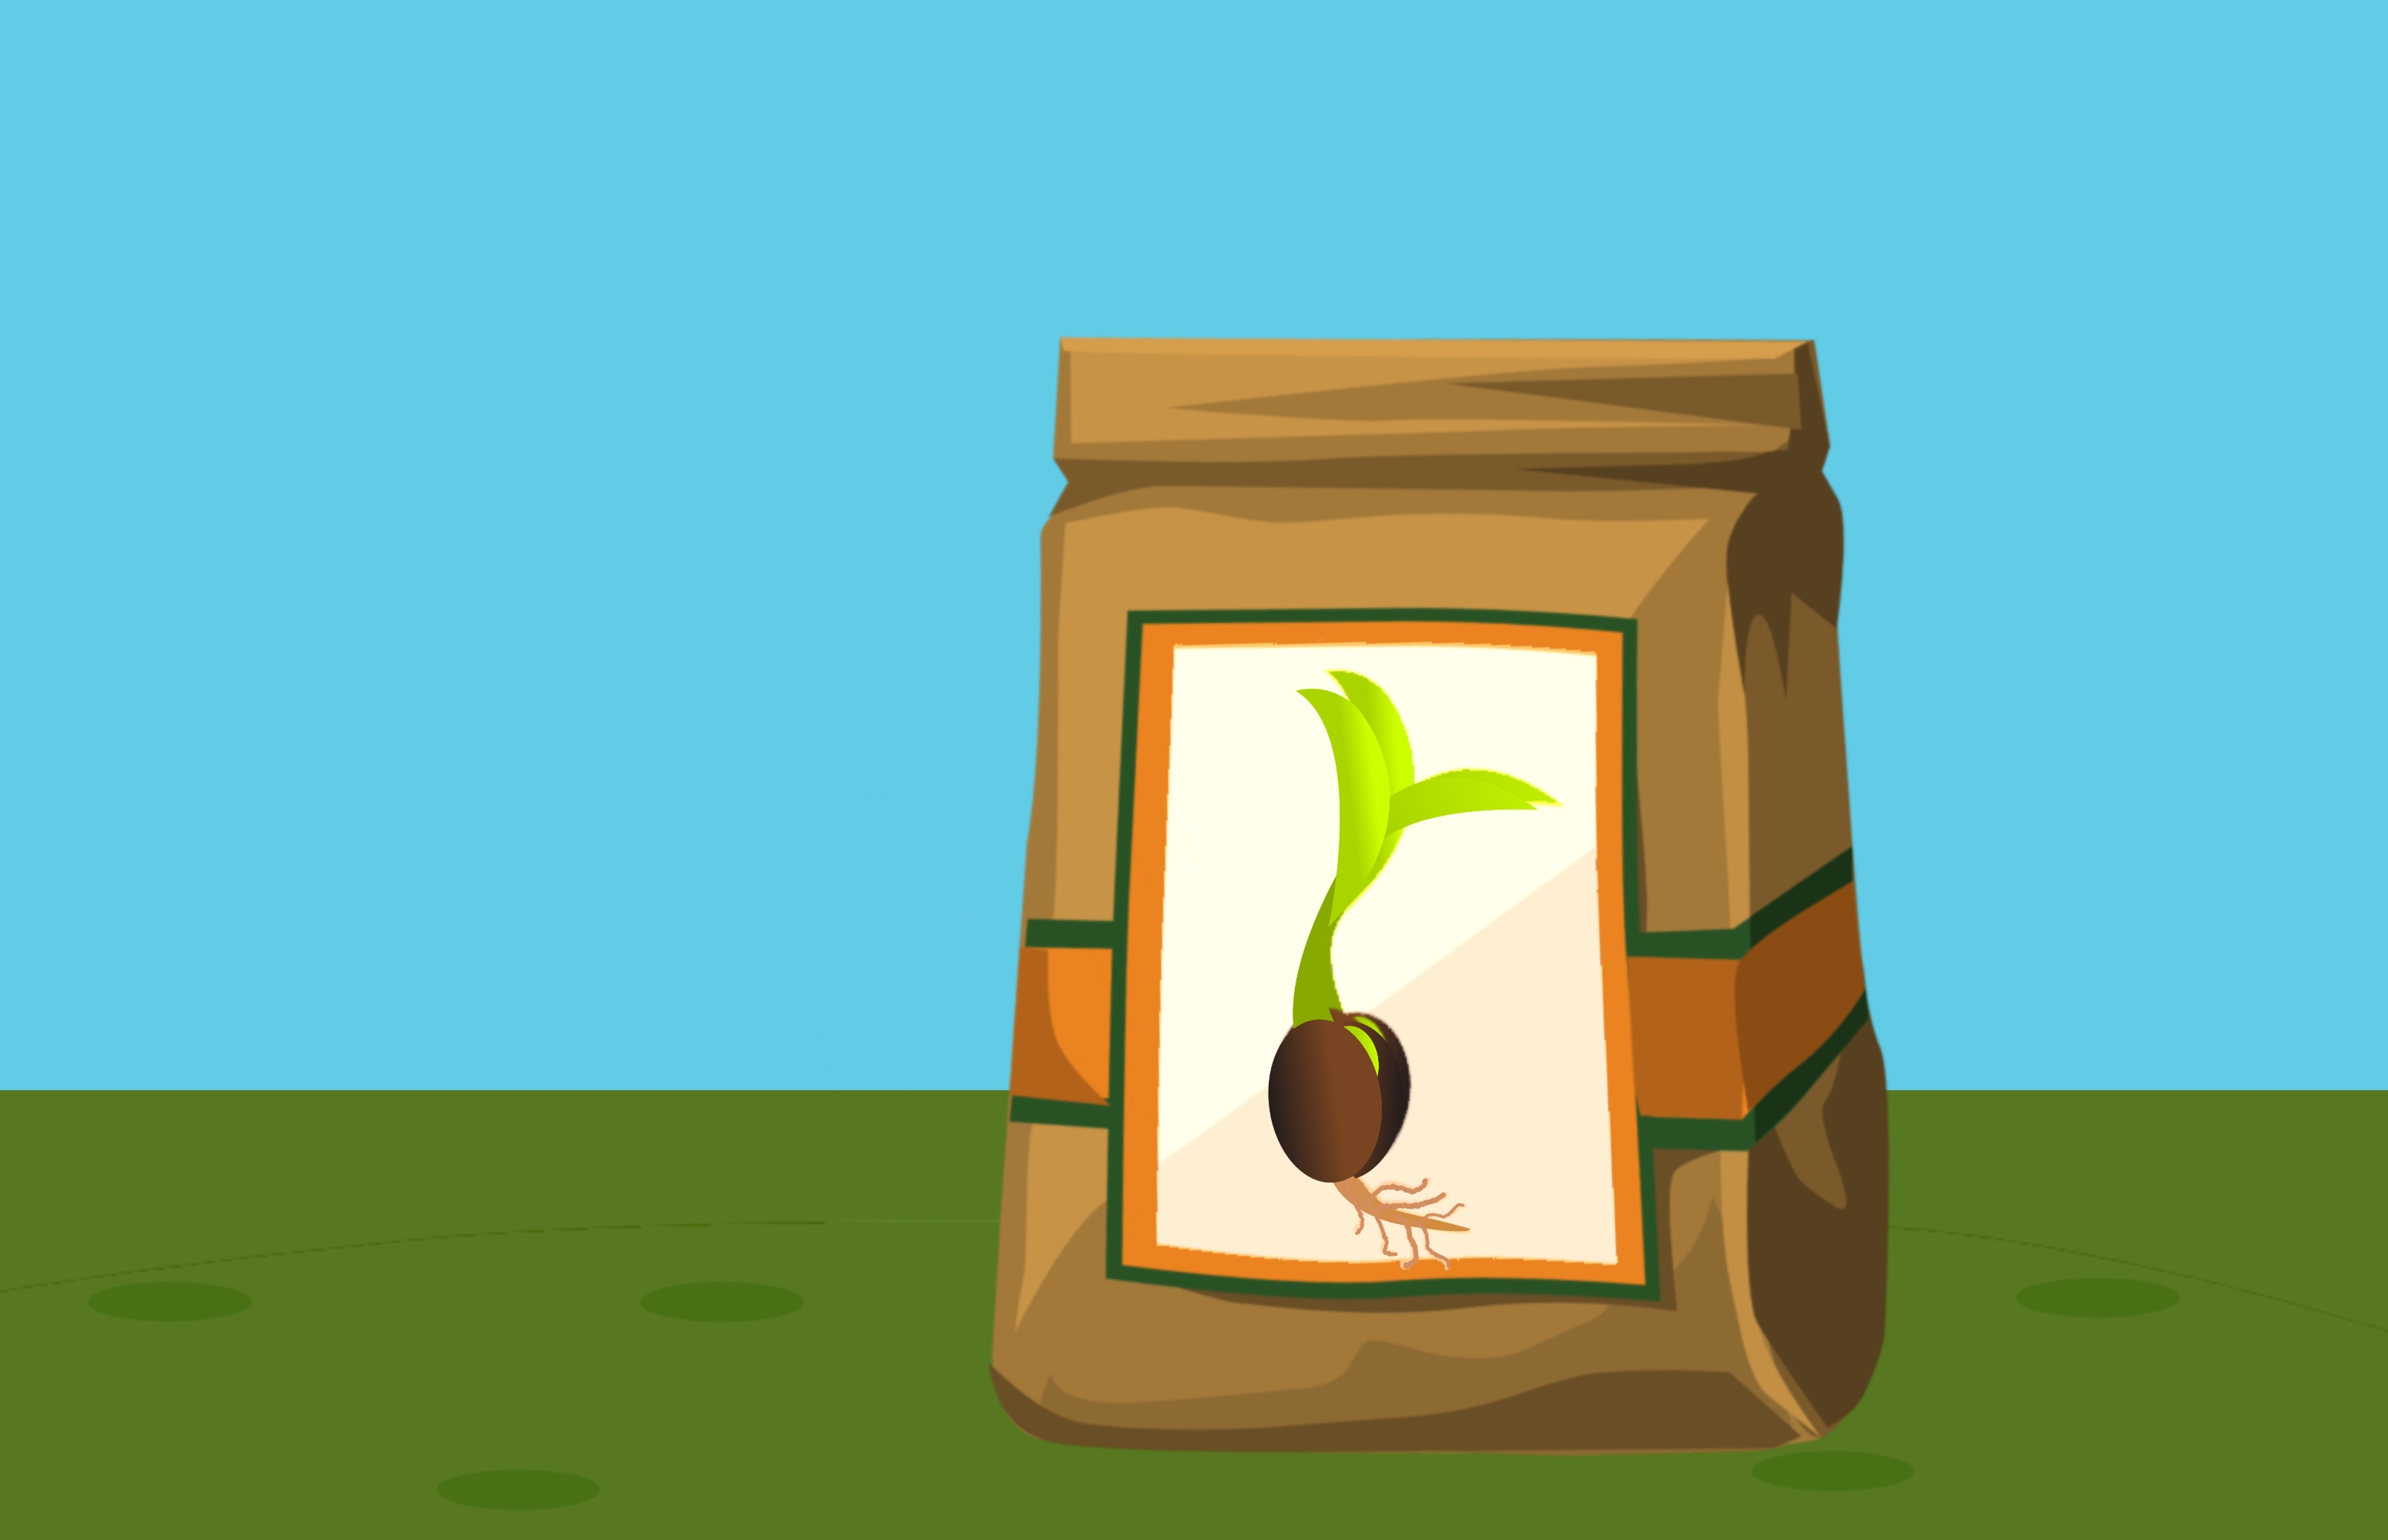
agriculture, bag, seeds, flower seeds, garden, gardening, grass seeds, growing, planting, sack of seeds, seed, seed bag, spring, vegetable seeds, green, grass, font, plant, illustration, clip art